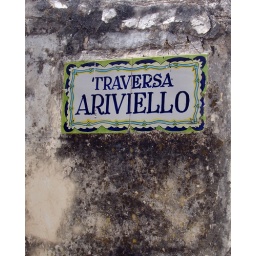
Street sign on a lichen encrusted wall in Anacapri